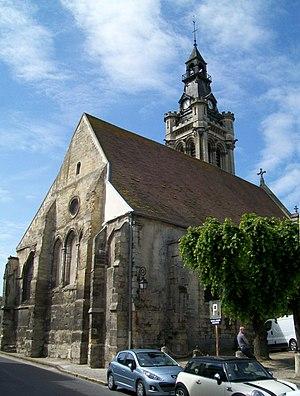
Le chevet de l'église, donnant sur la rue de Paris (D 909z)
Viarmes est une commune française située dans le département du Val-d'Oise, en région Île-de-France.
L'église Saint-Pierre-Saint-Paul est une église catholique paroissiale située à Viarmes, en France. Elle succéderait à une chapelle dédiée à saint Pierre, et a été édifiée à partir de la fin du XIIᵉ siècle dans le style gothique primitif. Cette première église, dont ne reste plus que le chevet, l'élévation nord de la nef et une partie du clocher, était bien modeste, et apparemment non voûtée. Un premier remaniement intervient au XIVᵉ siècle, quand le bas-côté nord est reconstruit, comme le montre encore le remplage de ses fenêtres. Cependant, le voûtement d'ogives est toujours ajourné, sans doute en raison de la guerre de Cent Ans, et il faut attendre le dernier tiers du XVᵉ siècle pour voir s'achever le voûtement du bas-côté nord, puis de la nef. Il se fait dans le style gothique flamboyant. Au second quart du siècle suivant, le bas-côté sud est entièrement rebâti dans un style flamboyant plus épanoui, avec des voûtes à liernes et tiercerons aux clés pendantes, des fenêtres à soufflets et mouchettes, et une riche décoration extérieure, malheureusement en grande partie perdue. L'iconographie des chapiteaux annonce en même temps déjà la Renaissance.